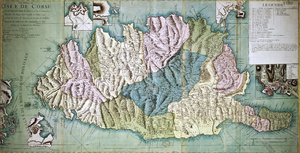
Carte militaire de l'Isle de Corse où sont marquées toutes les paroisses et tous les principaux hameaux de chaque pieve en 1740
Cette page concerne l’année 1768 du calendrier grégorien.
Castiglione est une commune française située dans la circonscription départementale de la Haute-Corse et le territoire de la collectivité de Corse. Le village appartient à la piève de Giovellina.
Le relief de la Corse aux limites naturelles marquées par des chaînes de montagnes, leurs avancées en mer et les cours d'eau, a permis de tous temps de définir ses microrégions.